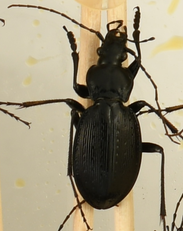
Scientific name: Carabus goryi
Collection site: Mountain Lake Biological Station Site (MLBS), plot MLBS_001